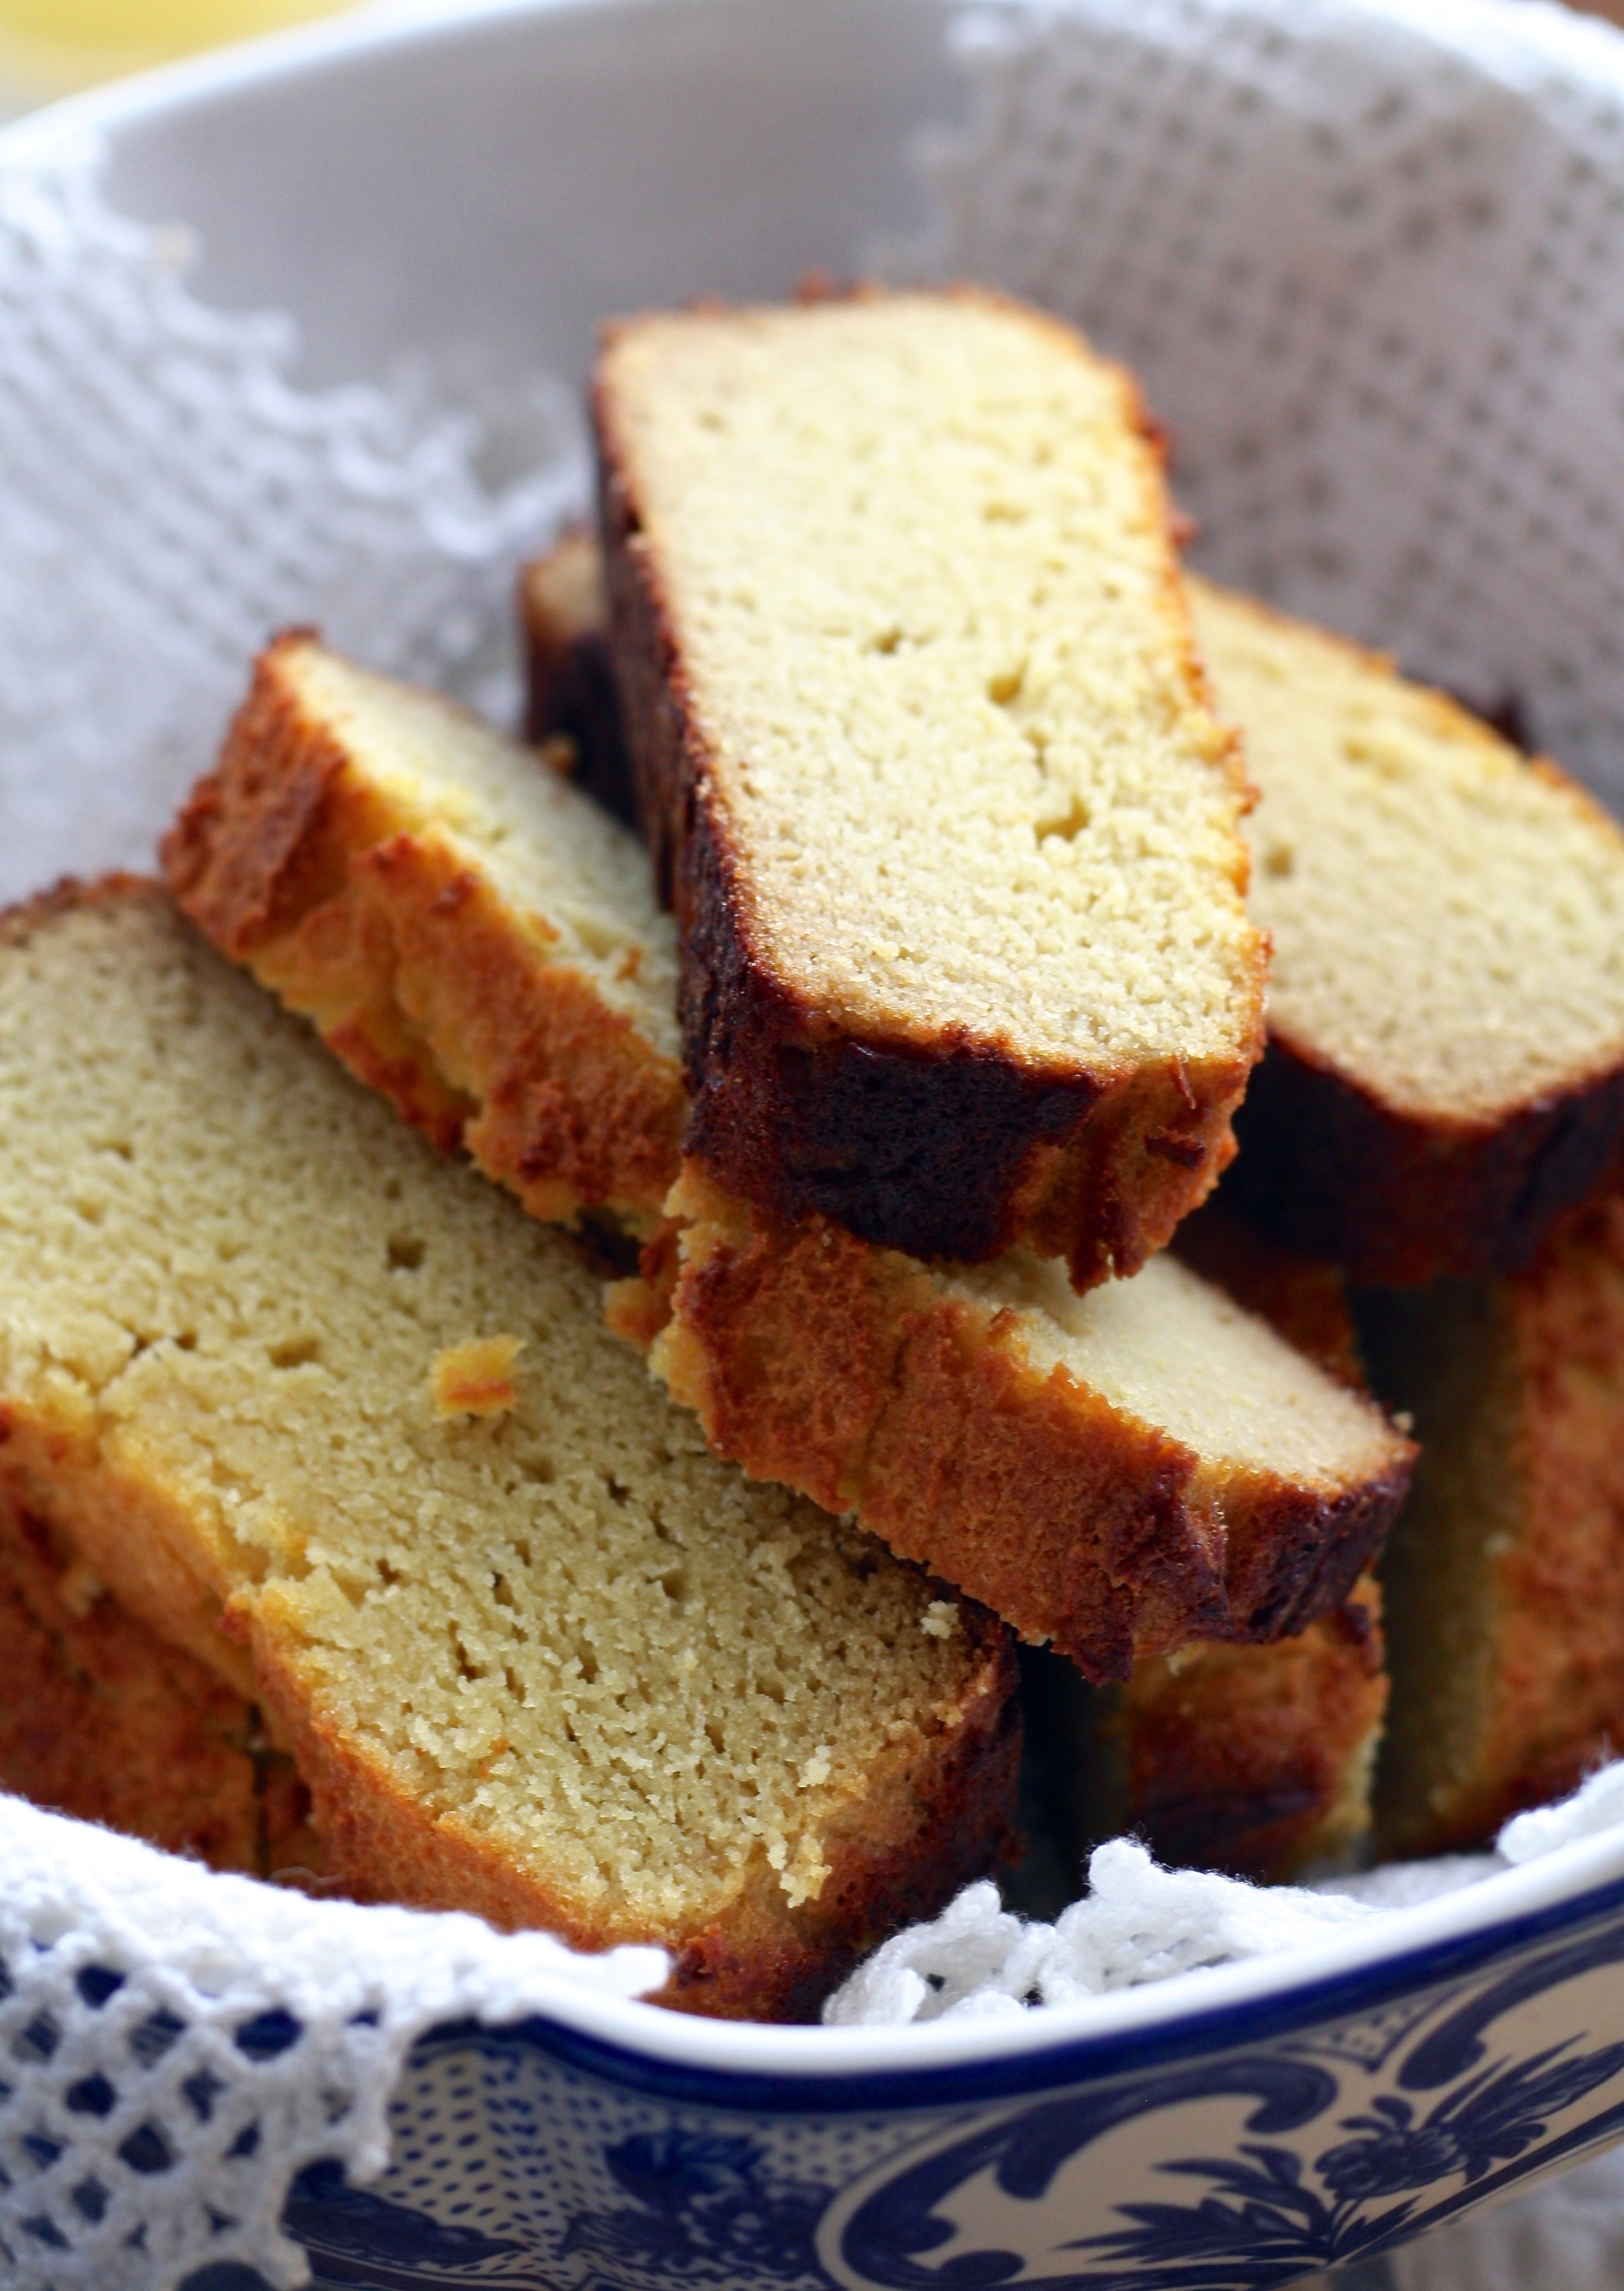
rustic, dish, meal, food, cooking, culinary, produce, fresh, kitchen, recipe, breakfast, baking, healthy, dessert, cuisine, homemade, bread, bakery, loaf, nutrition, tasty, baked goods, flavor, flowering plant, gluten free, coconut flour, grass family, land plant, snack food, pumpkin bread, banana bread